Chichester, New Hampshire

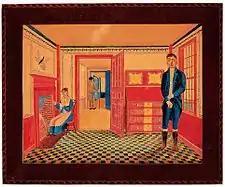
"Interior of John Leavitt's Tavern", Joseph Warren Leavitt, Chichester, , American Folk Art Museum

Chichester was granted in 1727 to Nathaniel Gookin and others, and was named for Thomas Pelham-Holles, 1st Duke of Newcastle-upon-Tyne, Earl of Chichester and England's Secretary of State for the Southern Department. The first settlement was commenced by Paul Morrill in 1758.